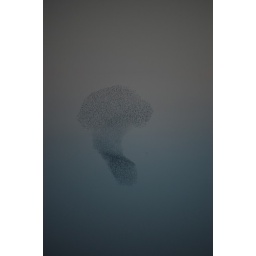
These strange formations in the sky were formed by little lot of little birds flying together